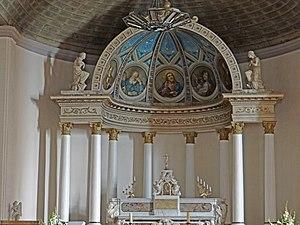
Clairac - Église Saint-Pierre-ès-Liens - Maître-autel
L'église Saint-Pierre-ès-Liens est une église catholique située à Clairac, en France.